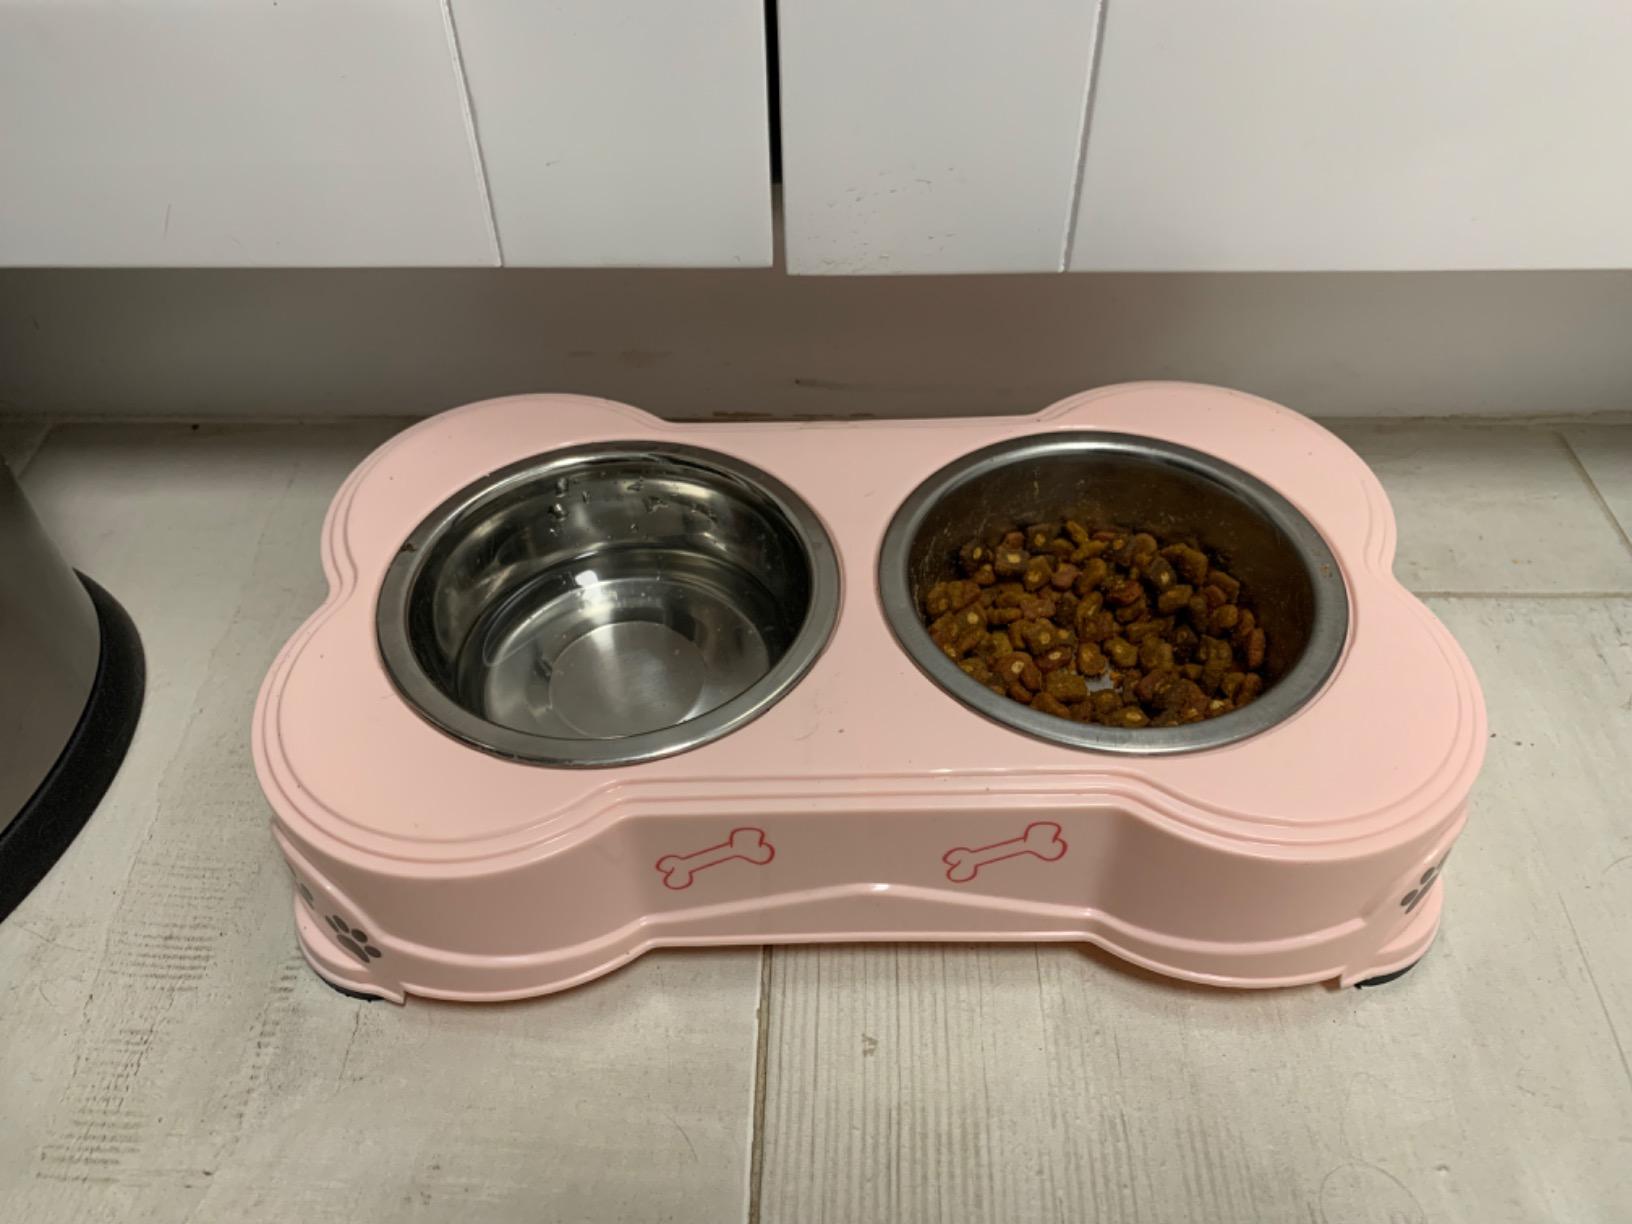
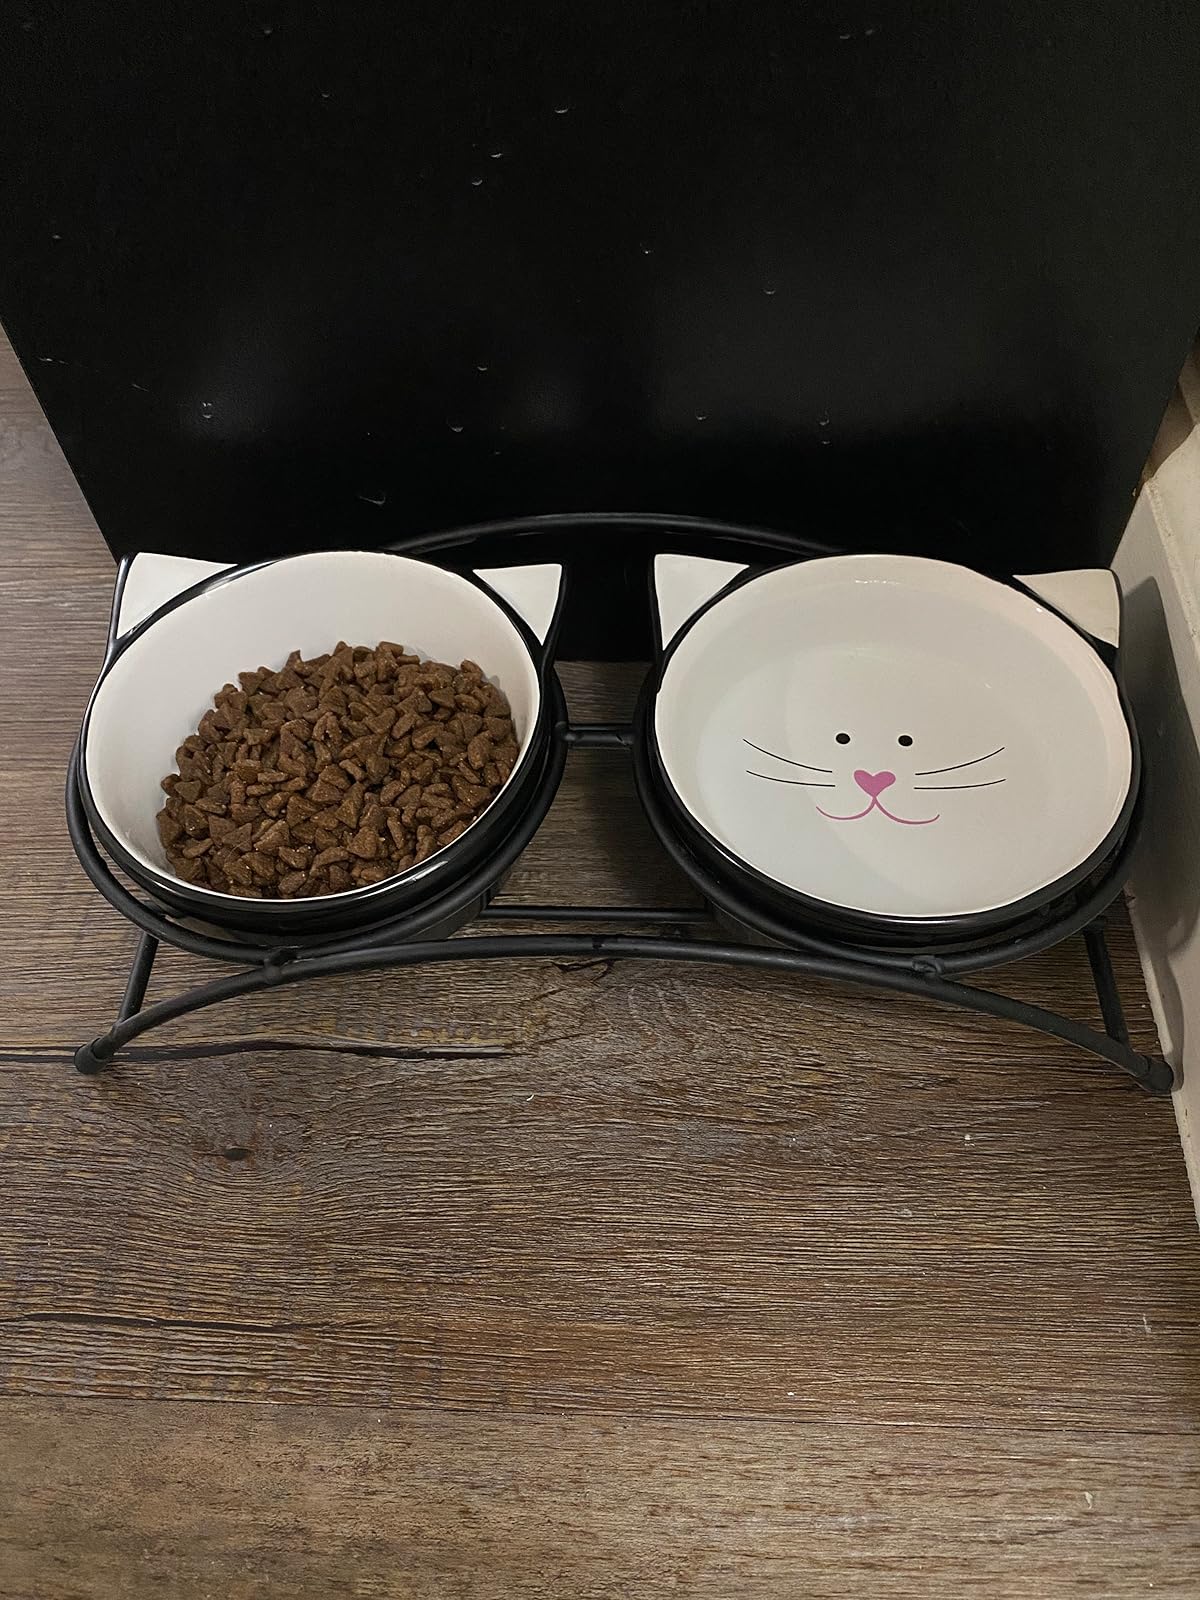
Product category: items_bowl
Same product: no